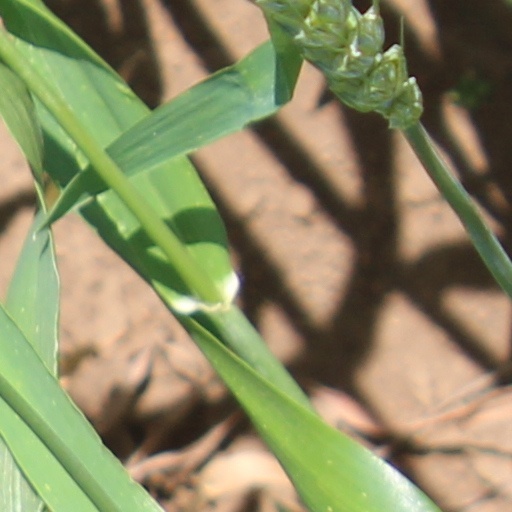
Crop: wheat